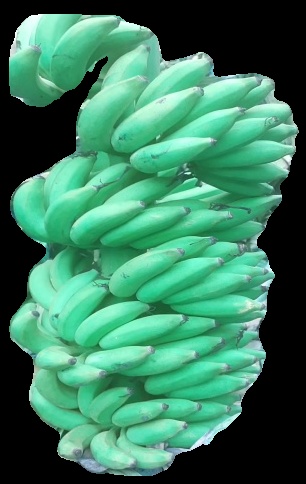
Variety: elakki-bale
Grade: grade1